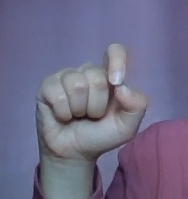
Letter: fa